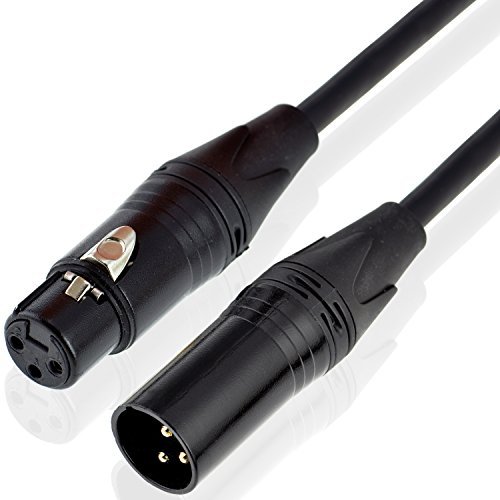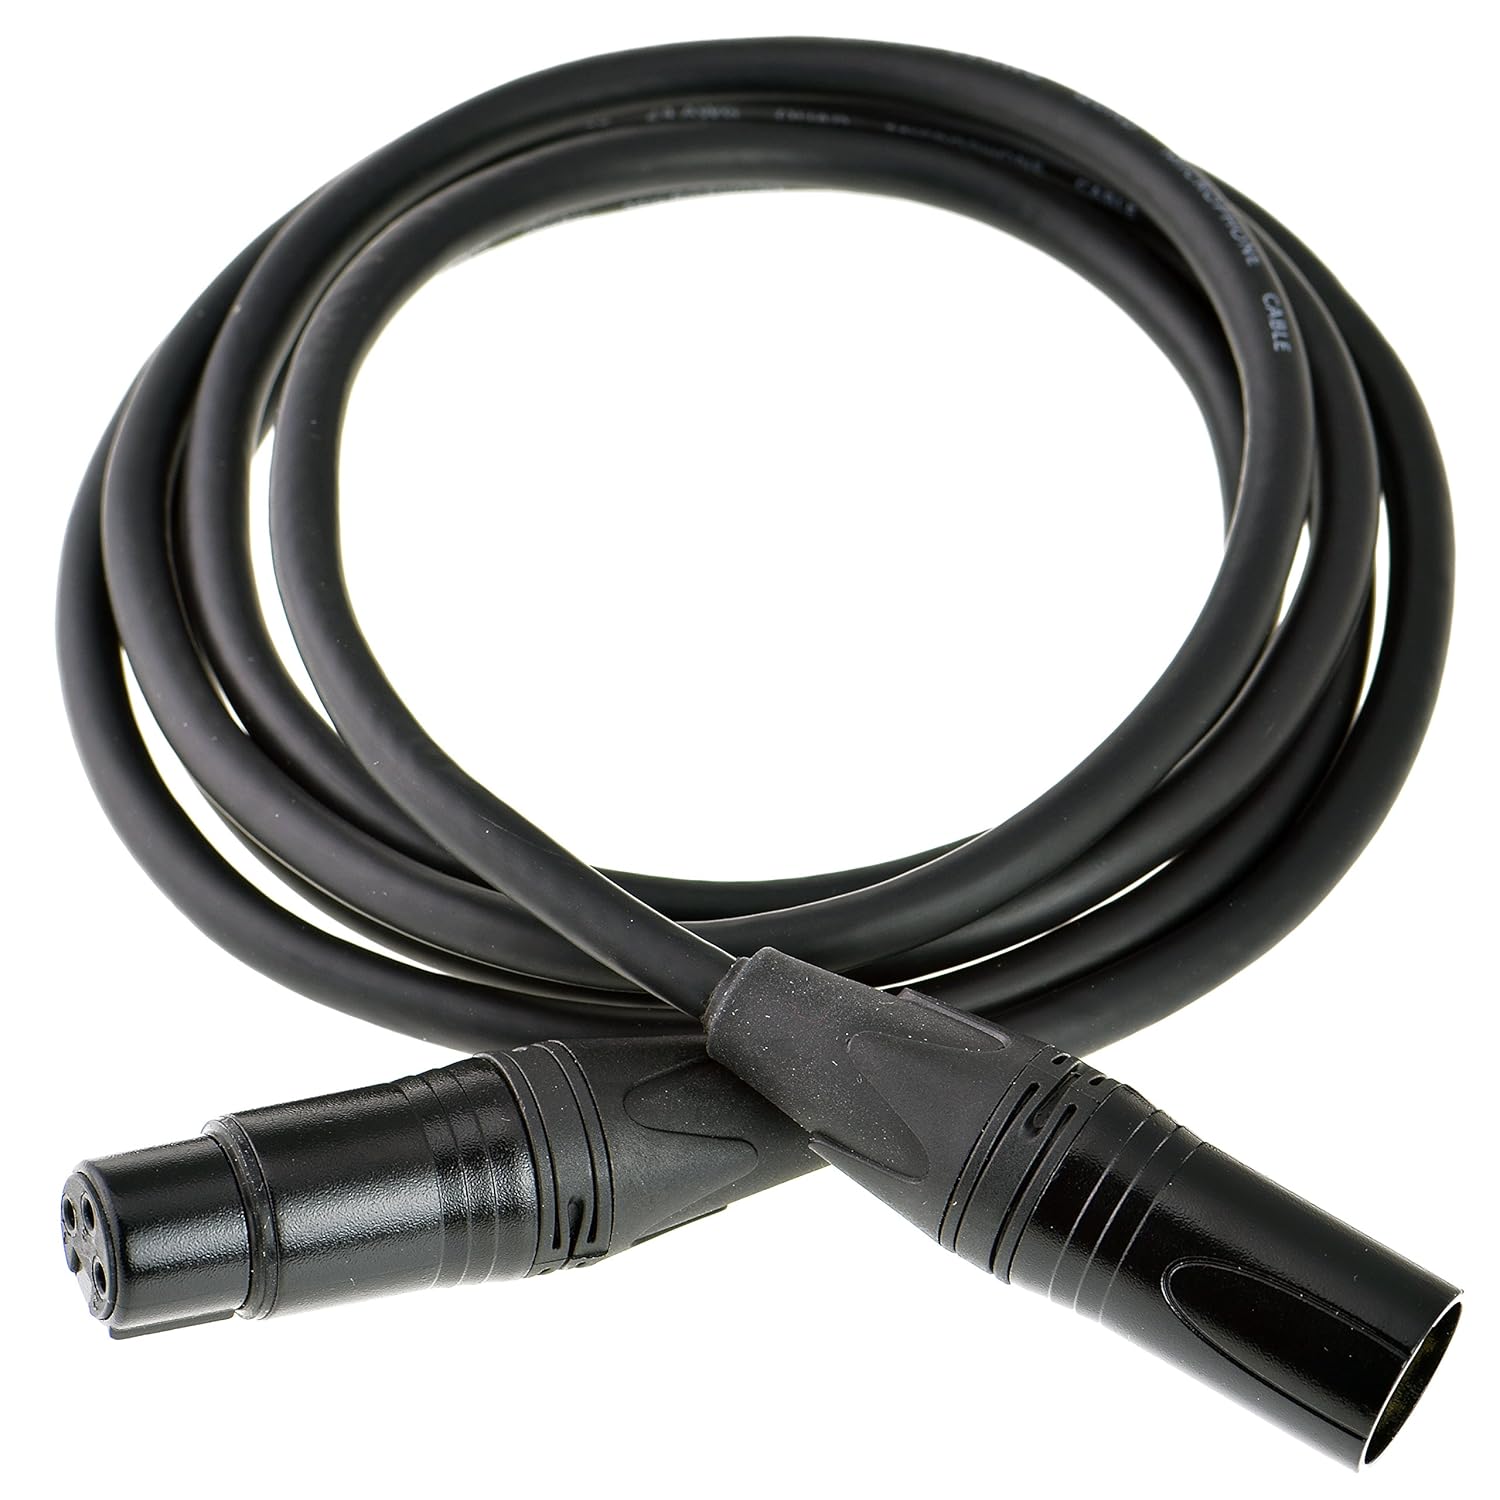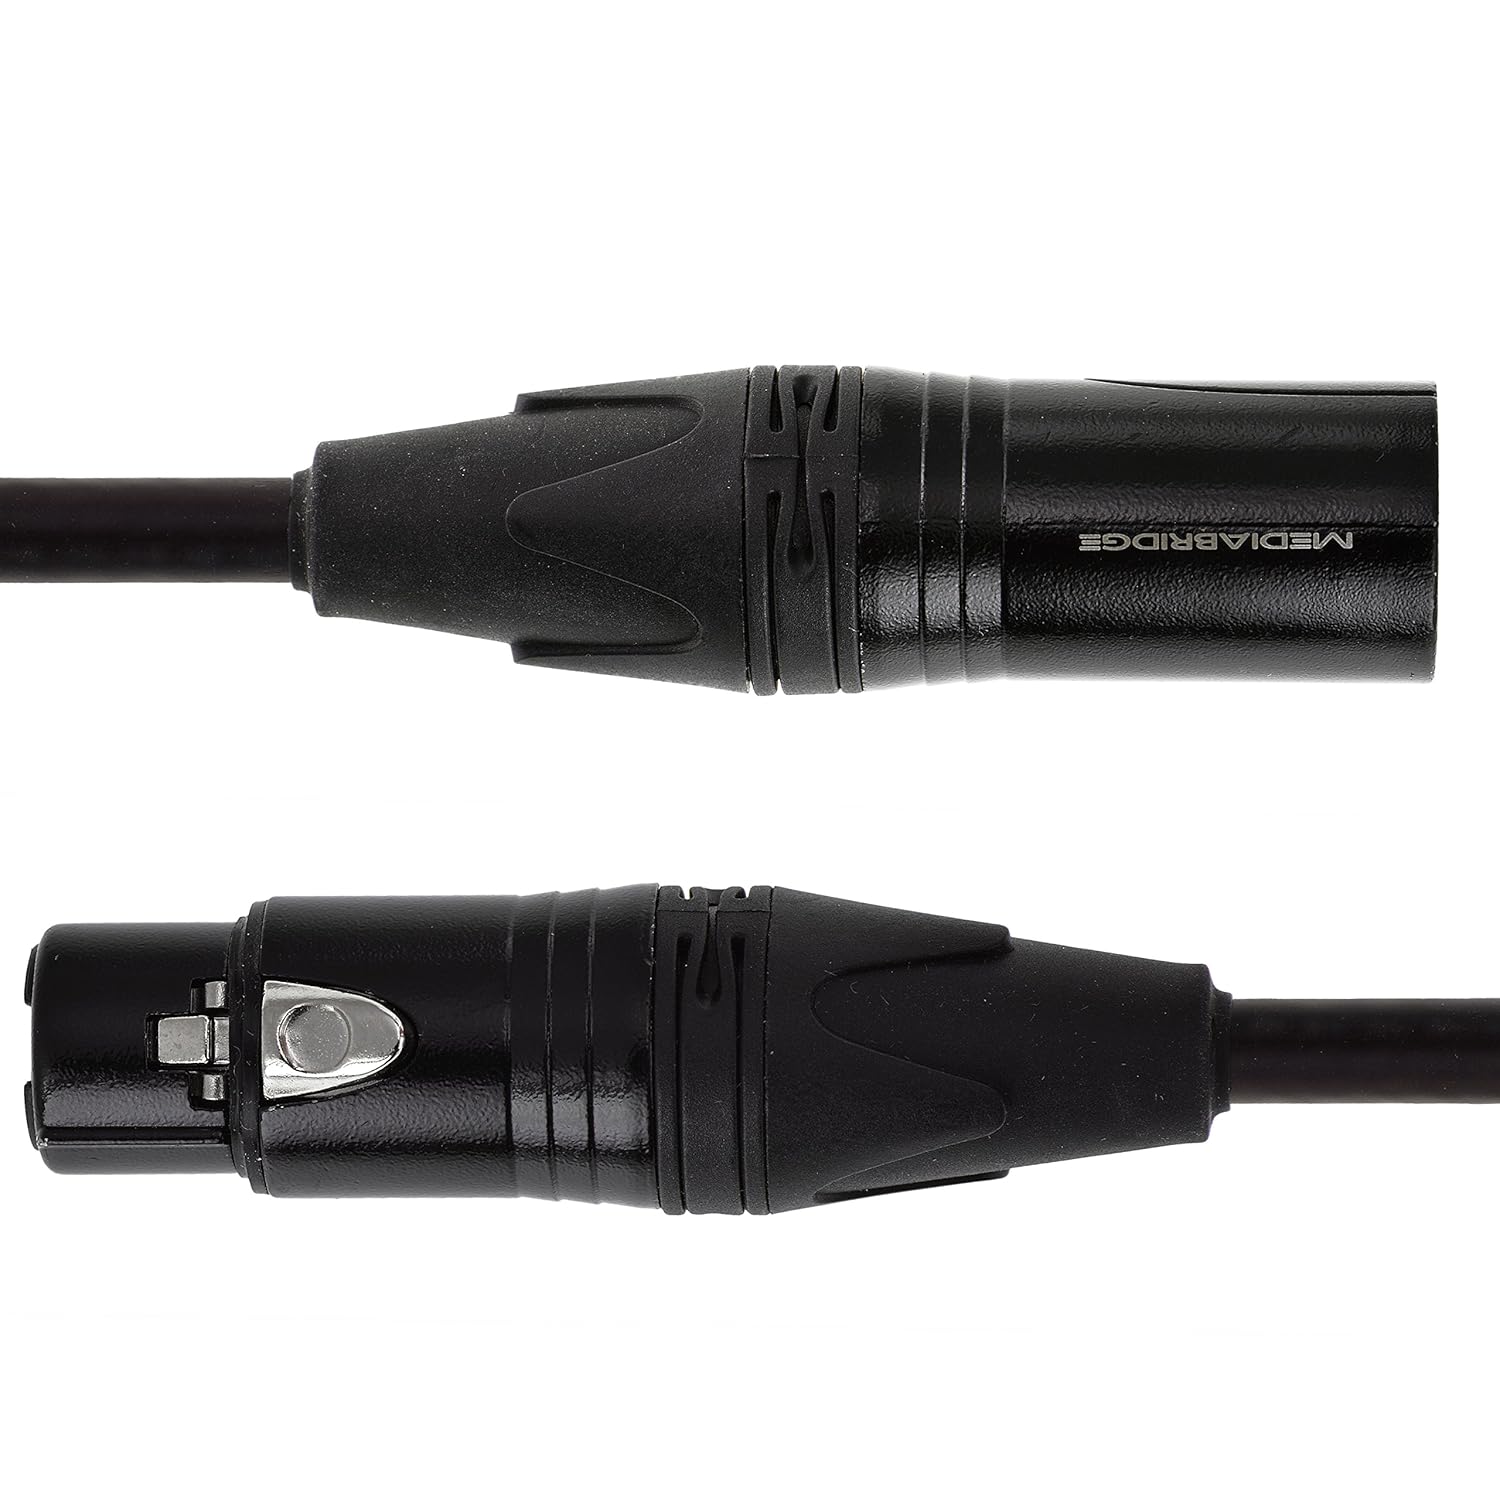
Mediabridge™ Ultra Series Microphone Cable (10 Feet) - XLR Male to XLR Female (Part# MC-XM-XF-10)
Category: All Electronics
Mediabridge Ultra Series microphone cable Mediabridge Ultra Series microphone cables are professional grade cables at consumer prices. The (4) star quad 24Awg copper conductors, gold plated contacts and rubberized jacket are designed to ensure the best possible audio experience. A musician can be hard on their cables. Mediabridge Ultra Series cables are up to the task. Product Features star quad: (4) 24 AWG copper conductors in star-quad configuration reject more electromagnetic interference (EMI) than standard 2-core cables by tightly twisting the 4 conductors in opposing pairs. Pliable & durable cable: soft rubberized PVC jacket is extremely flexible yet made to be over 6mm thick to reduce handling noise and to stand up against heavy use shielding: copper clad steel braiding over 100% aluminum foil complements the star-quad construction preventing EMI. Quality connectors: Mediabridge XLR connectors with Black metal Housing featuring gold plated contacts to provide high contact integrity and a Black rubber relief reduces cable strain compatibility microphone cables are typically used to connect to a microphone to a mixer or sound board. installation plug-&-play: ready to use, once each end is connected to respective ports on a compatible unit warranty limited 1 year warranty
Features: STAR QUAD: (4) 24 AWG Copper Conductors In Star-Quad Configuration Reject More Electromagnetic Interference (EMI) Than Standard 2-Core Cables By Tightly Twisting The 4 Conductors In Opposing Pairs. | PLIABLE & DURABLE CABLE: Soft Rubberized PVC Jacket Is Extremely Flexible Yet Made To Be Over 6mm Thick To Reduce Handling Noise And To Stand Up Against Heavy Use | QUALITY CONNECTORS: Mediabridge XLR Connectors With Black Metal Housing Featuring Gold Plated Contacts To Provide High Contact Integrity And A Black Rubber Relief Reduces Cable Strain | SHIELDING: Copper Clad Steel Braiding Over 100% Aluminum Foil Complements The Star-Quad Construction Preventing EMI. | Xlr cable ; xlr patch cable ; microphone cable ; mic cable ; cable for microphone ; microphone cord ; xlr female ; xlr female to male ; xlr microphone cable ; xlr male to female